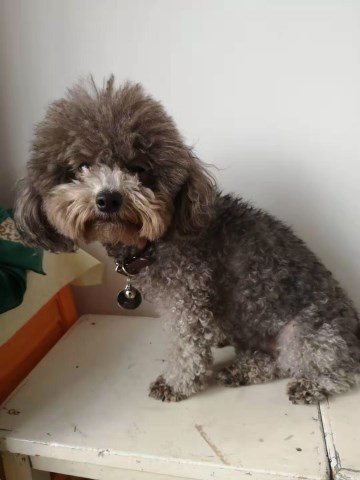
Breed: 7449-n000128-teddy